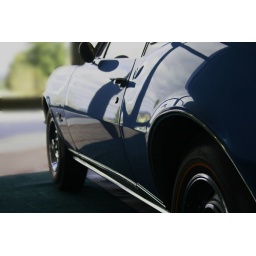
The original 1967 Camaro. GM answering back in the pony car wars.